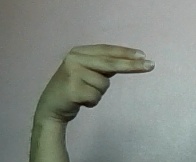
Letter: ain